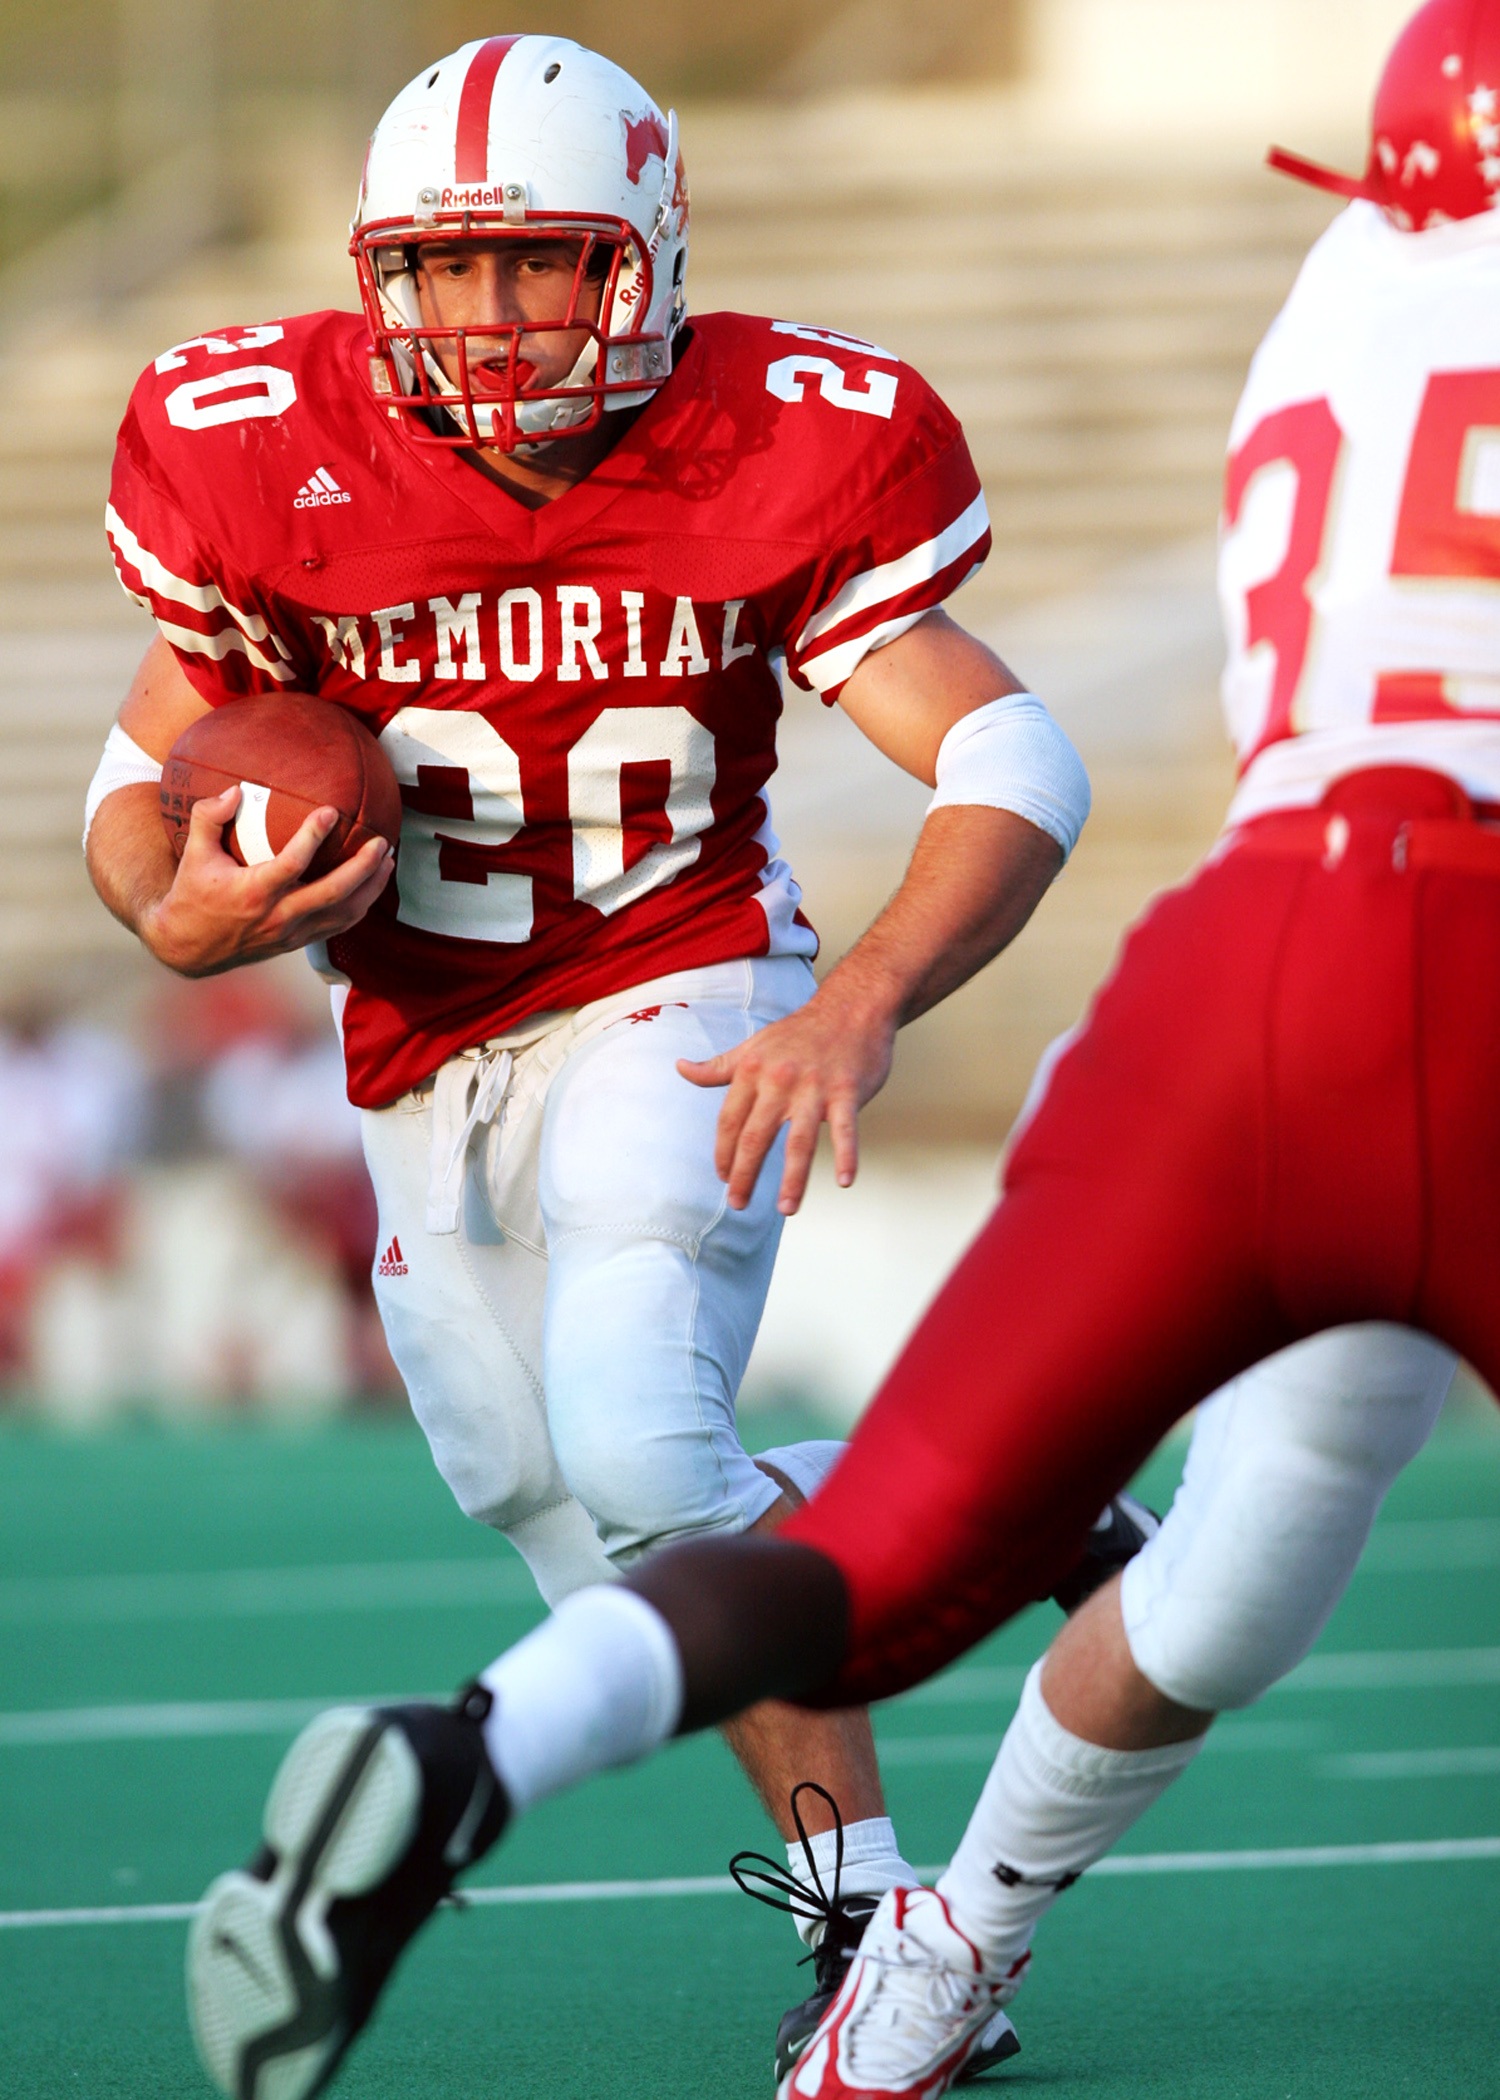
sport, game, youth, soccer, player, american football, sports, tackle, football player, american football player, ball carrier, running back, high school, football team, pigskin, high school football, canadian football, arena football, football equipment and supplies, gridiron football